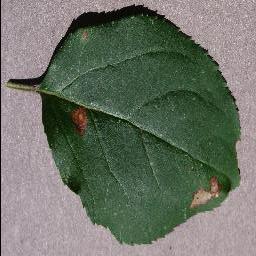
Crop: apple
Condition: black_rot